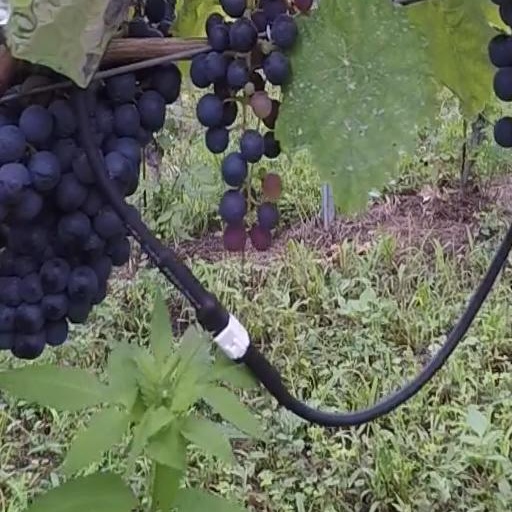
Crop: grape